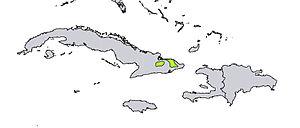
Pinus cubensis est une espèce de conifères de la famille des Pinaceae.